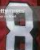
Number: 8